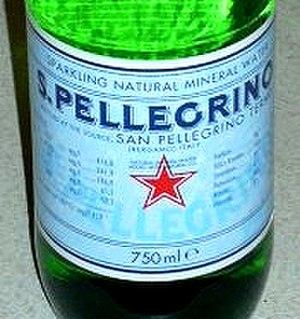
Cette liste d'étoiles rouges non exhaustive mais aussi représentative que possible répertorie les différents usages de ce symbole visuel qui peut être décoratif, héraldique, commercial, sportif ou politique.